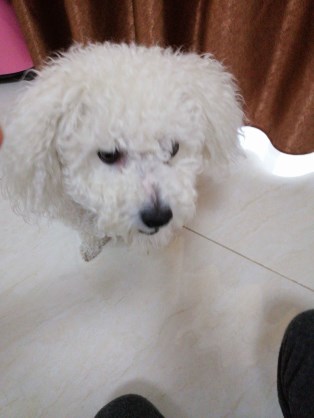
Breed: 3083-n000117-Bichon_Frise